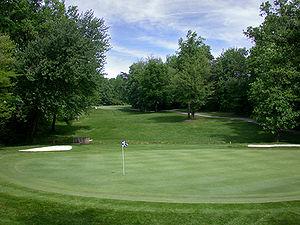
Usuellement appelé « parcours », le terrain de golf est le terrain où se joue une partie de golf.